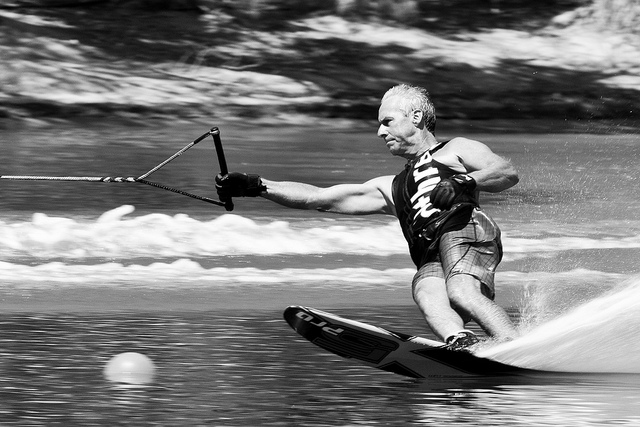
An older man riding water skis while being towed by a boat.